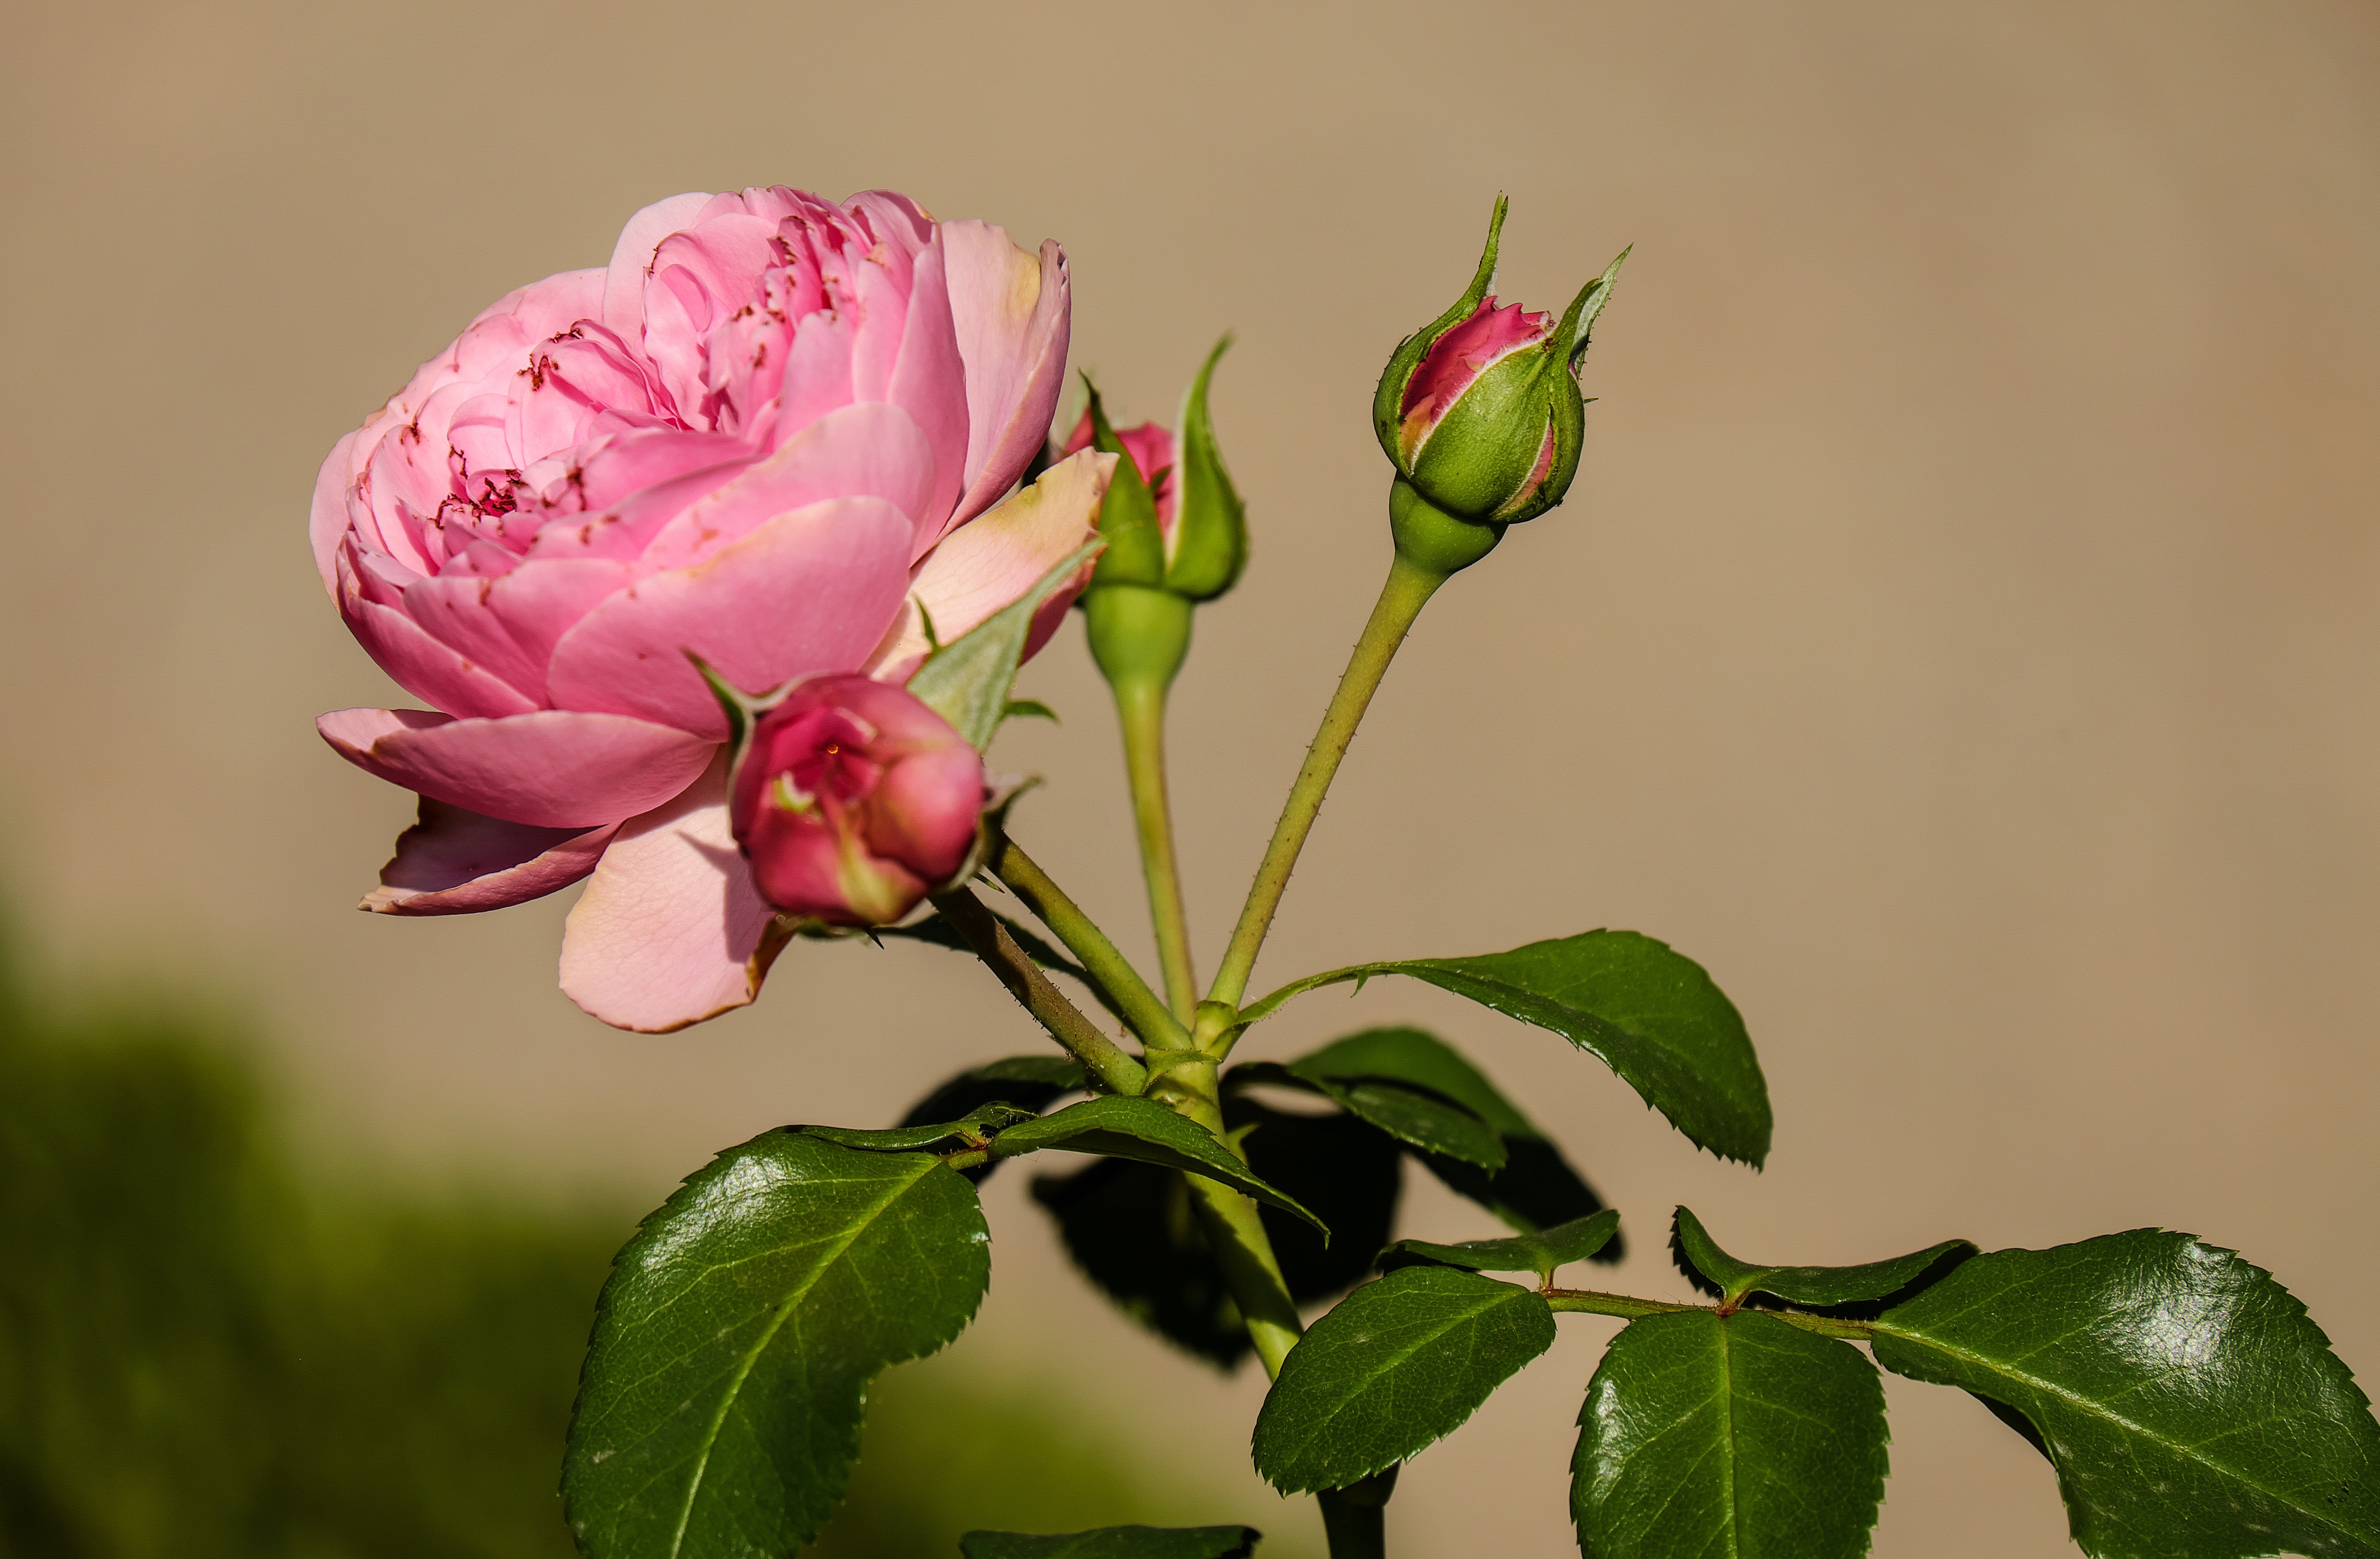
branch, blossom, plant, flower, petal, bloom, rose, green, botany, garden, pink, flora, flowers, close up, bud, peony, macro photography, flowering plant, garden roses, rose family, plant stem, land plant